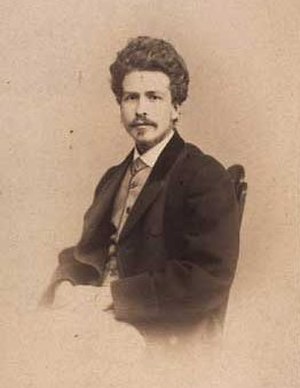
Julius Petersen (matematiker)
Julius Petersen